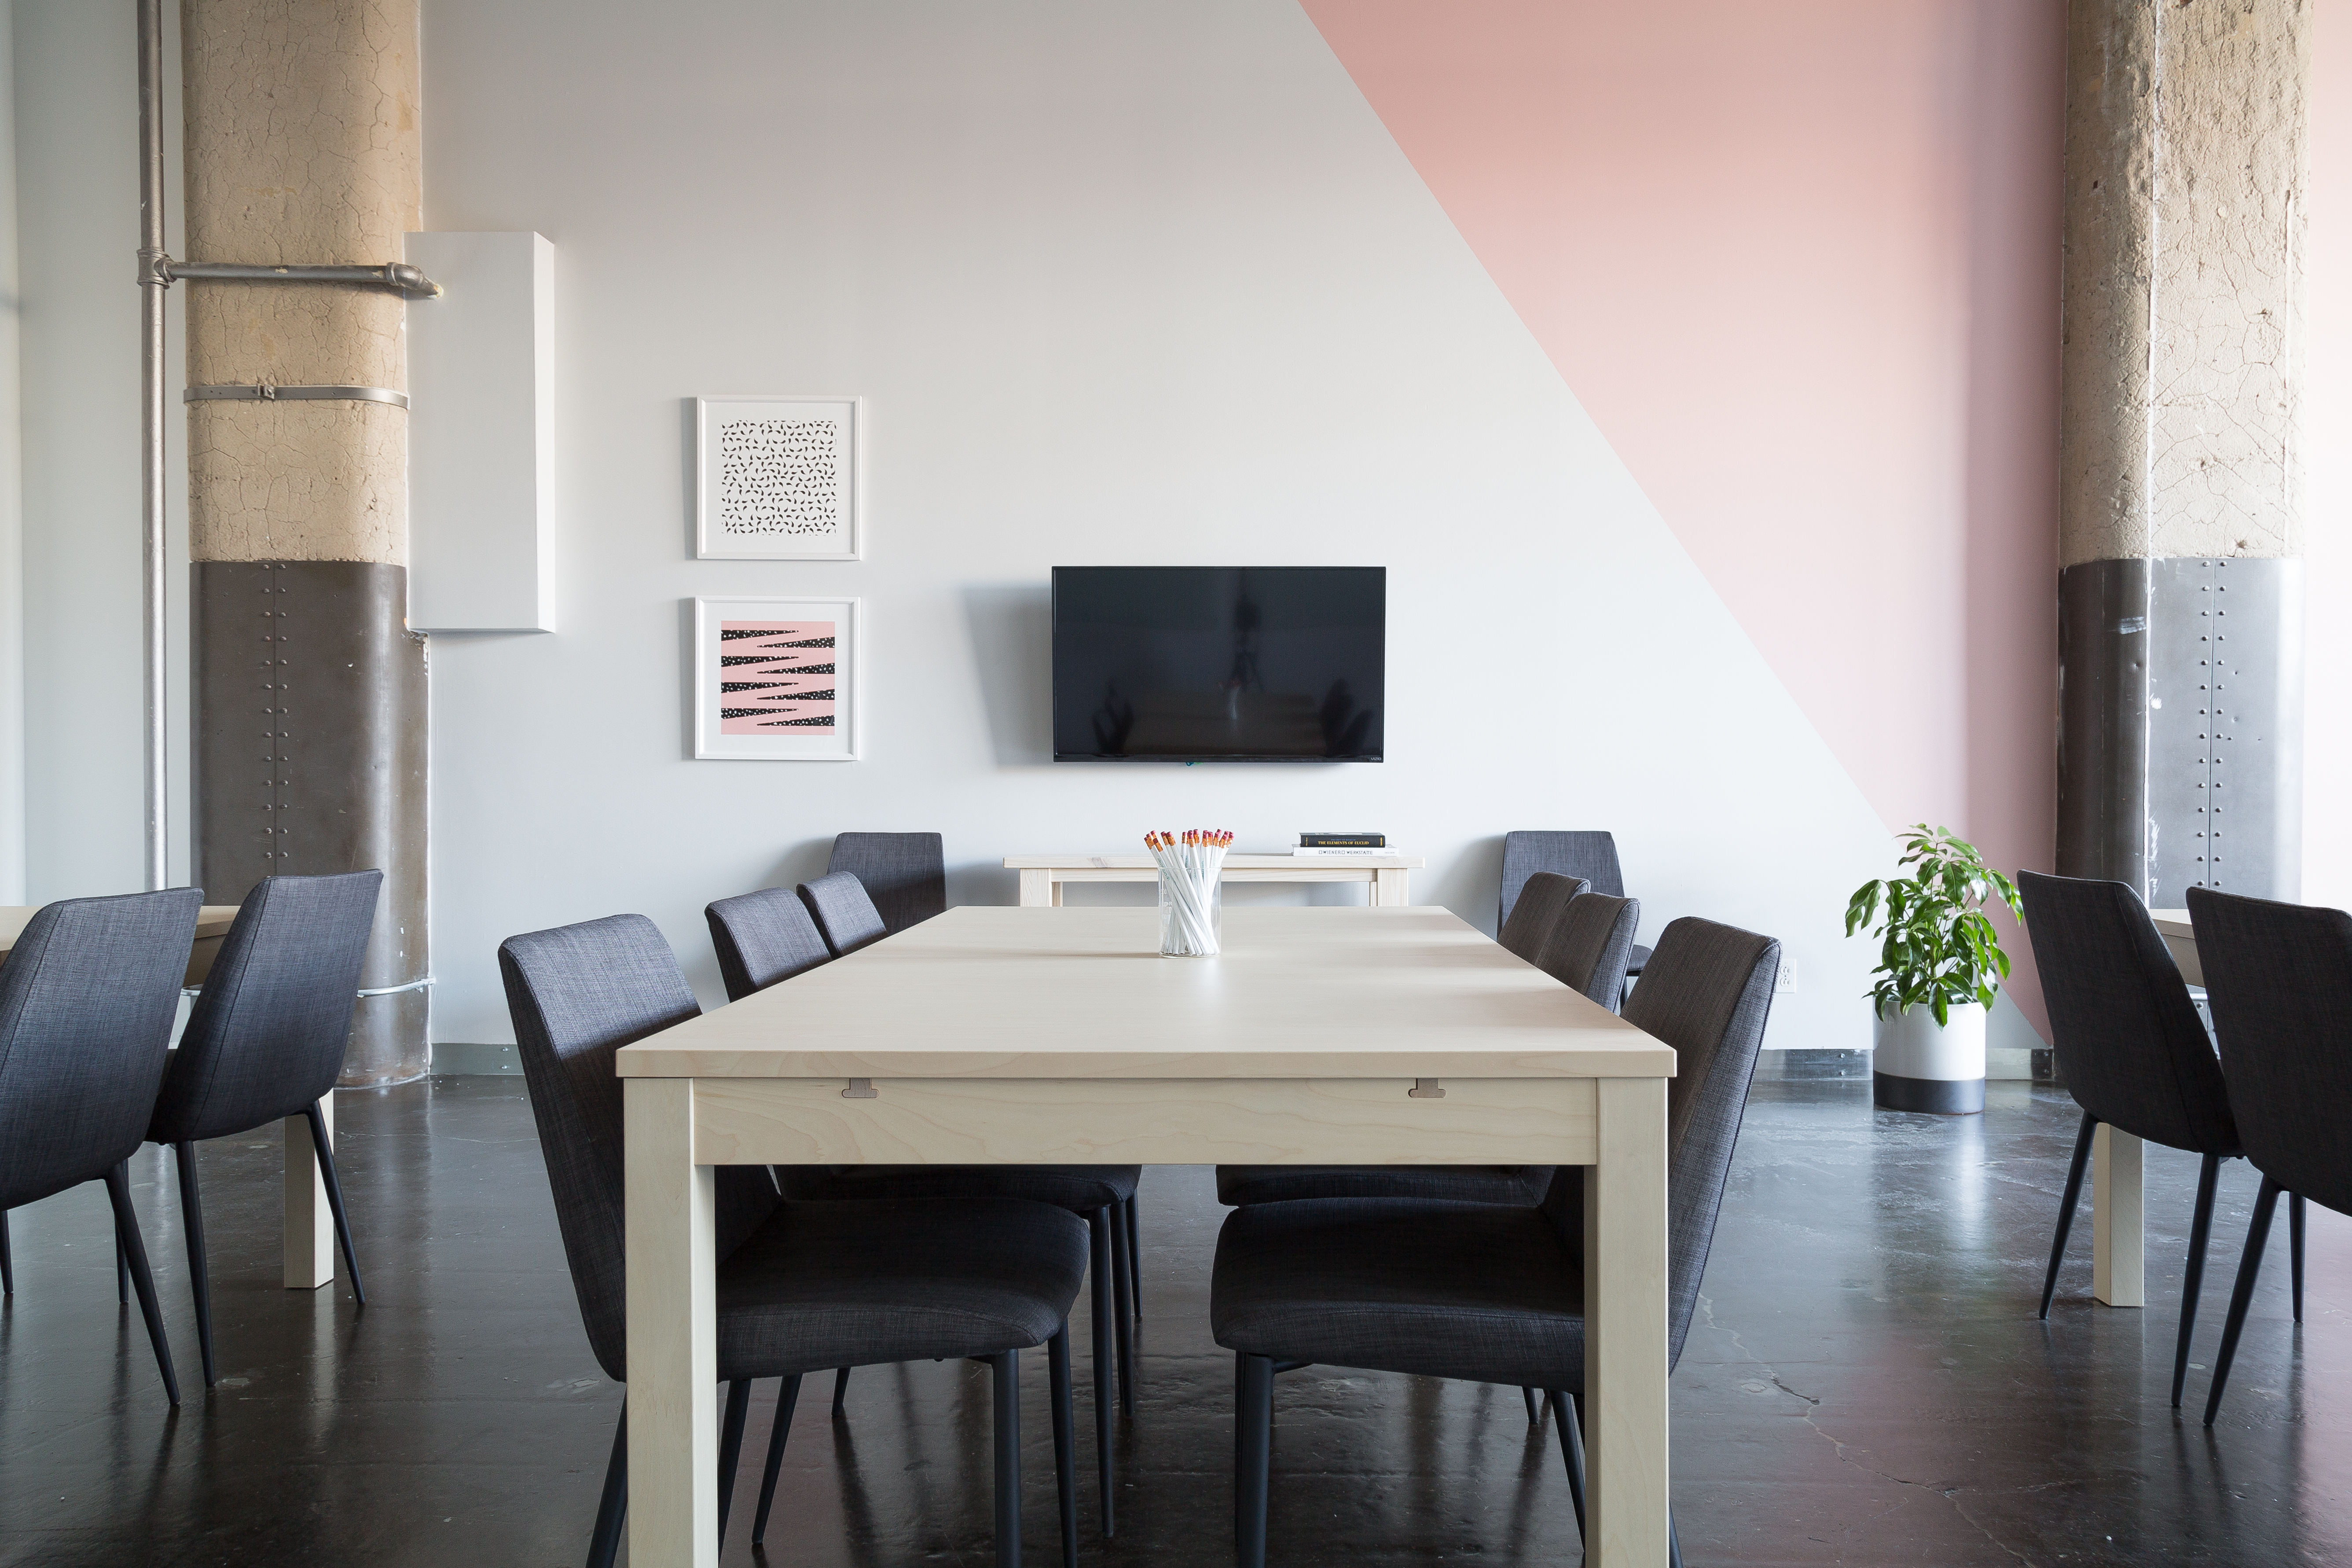
desk, floor, home, loft, office, property, living room, furniture, room, office space, meeting room, apartment, interior design, design, real estate, dining room, start up, meeting space